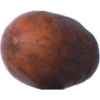
Label: Nut Pecan 1